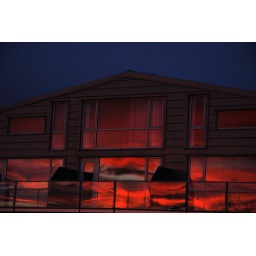
Beuty in the face of a house